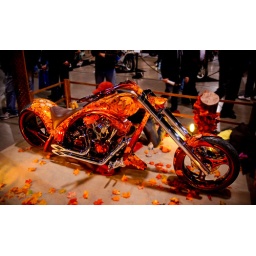
One of the custome bikes at the bike show at the Toronto International Centre in Toronto, Ontario.